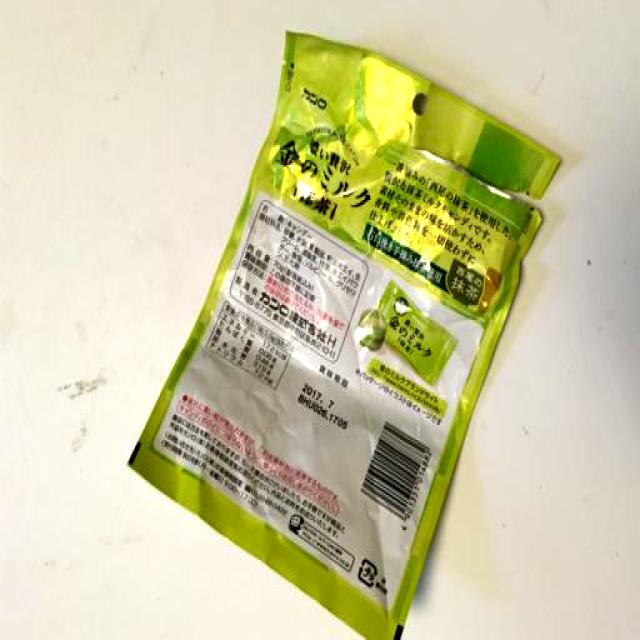
Label: Trash